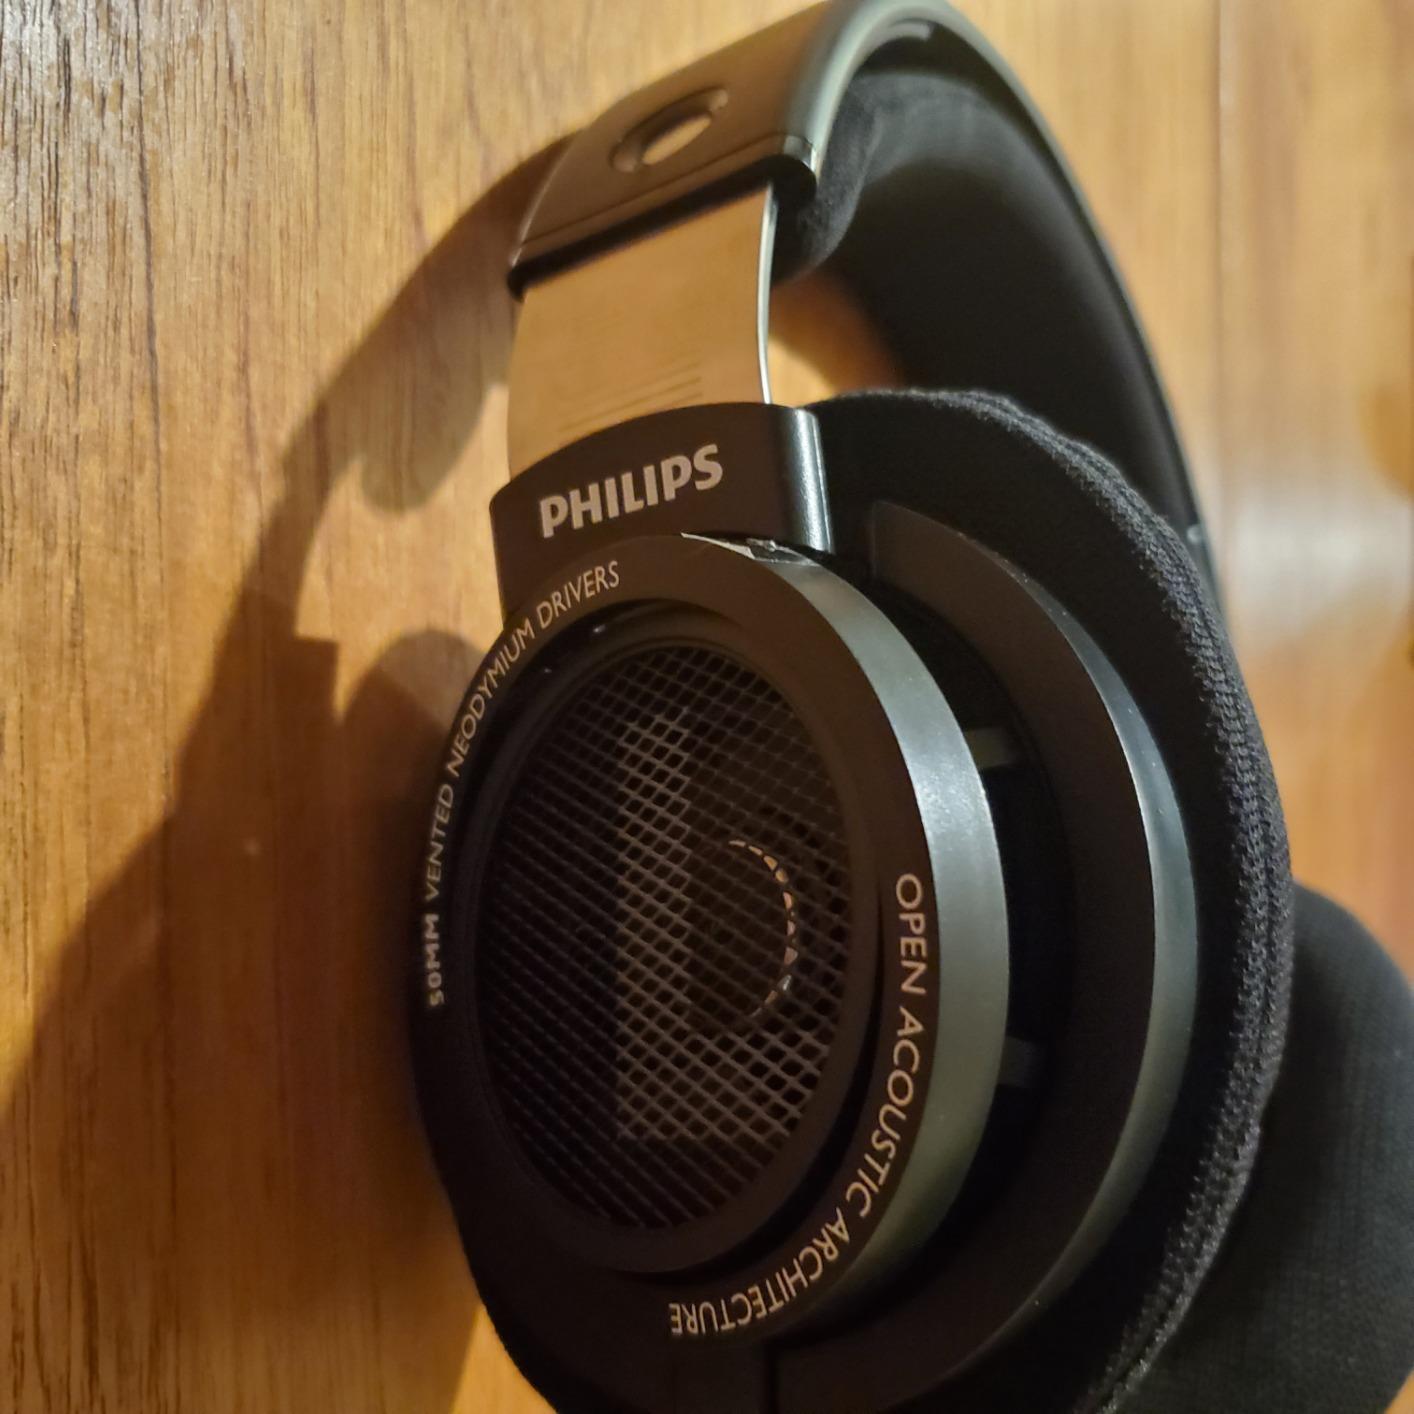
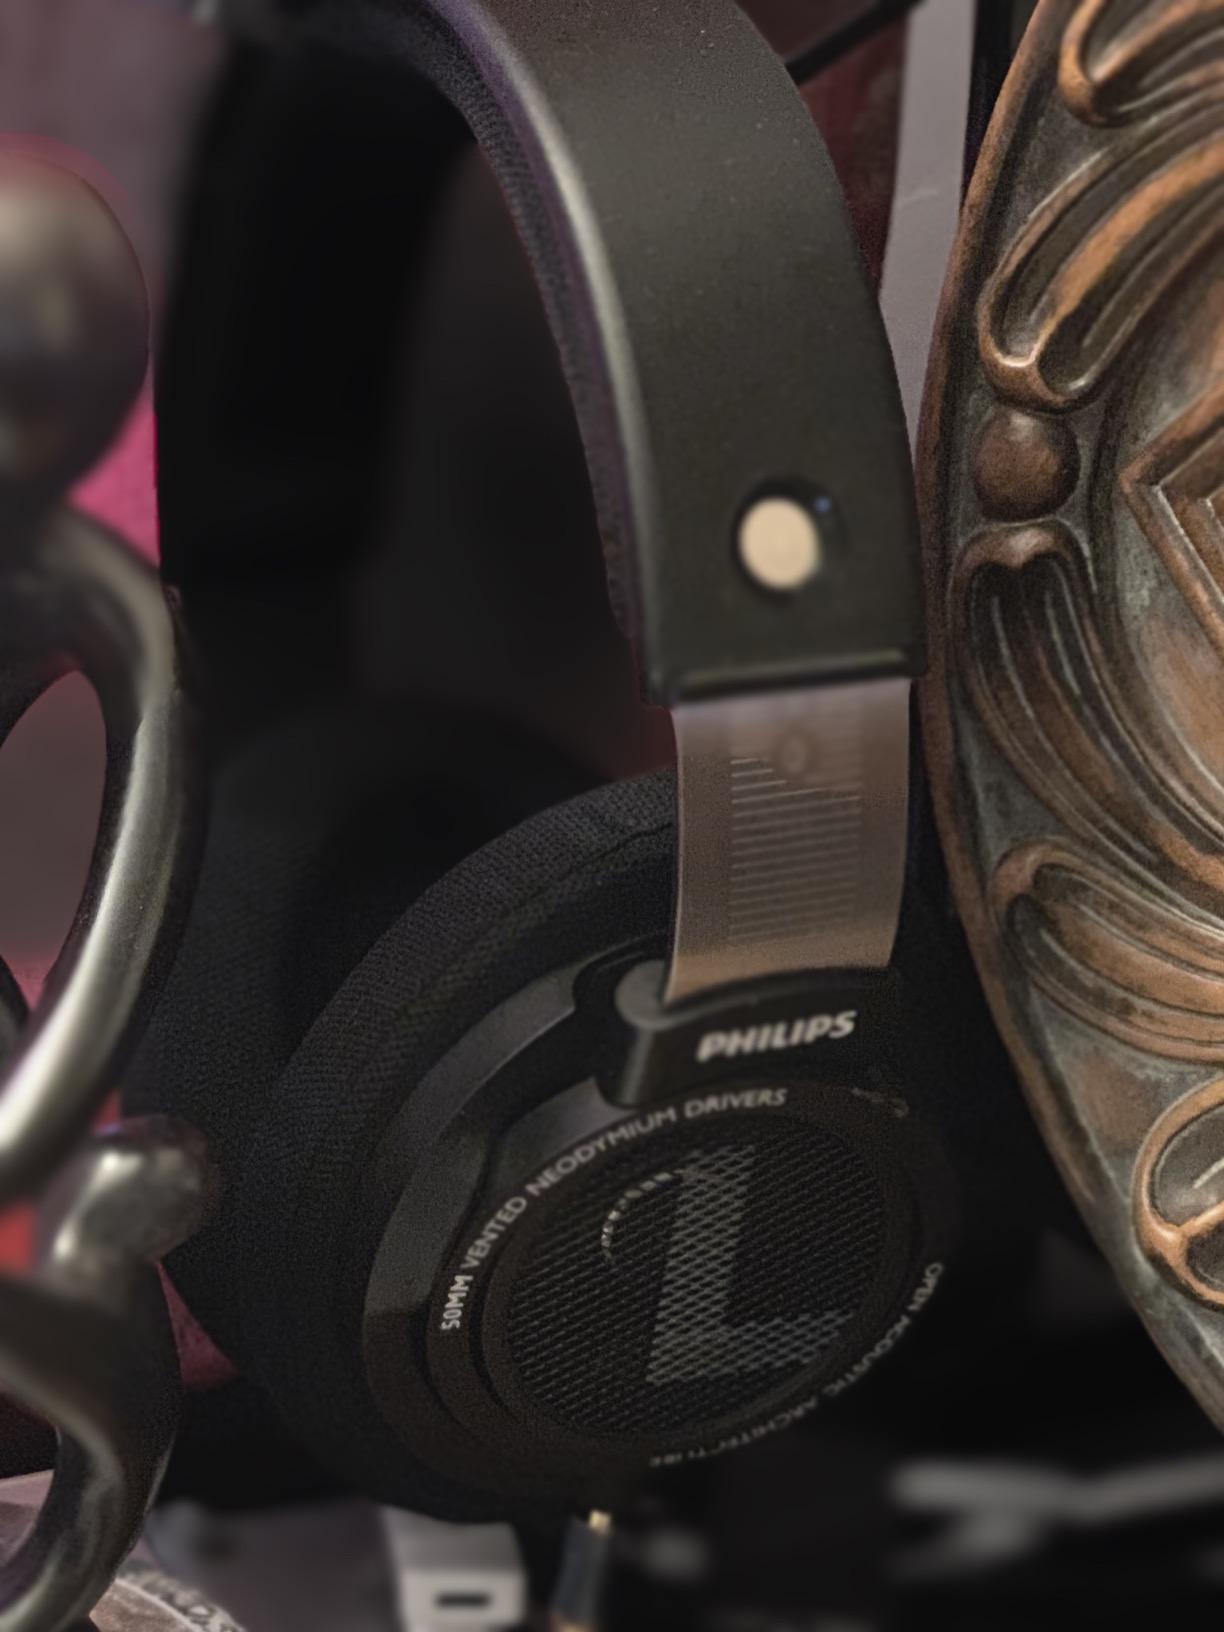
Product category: headphones
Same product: yes